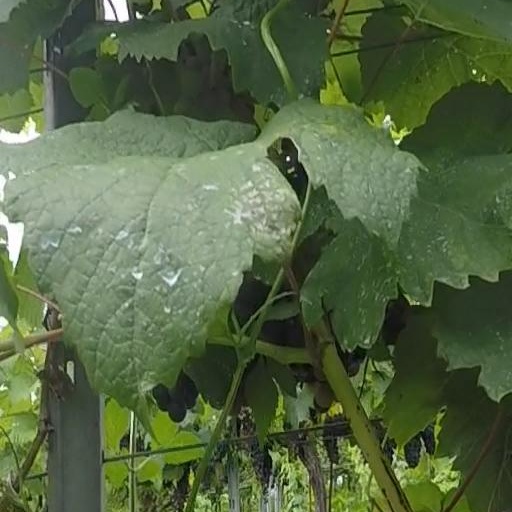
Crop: grape